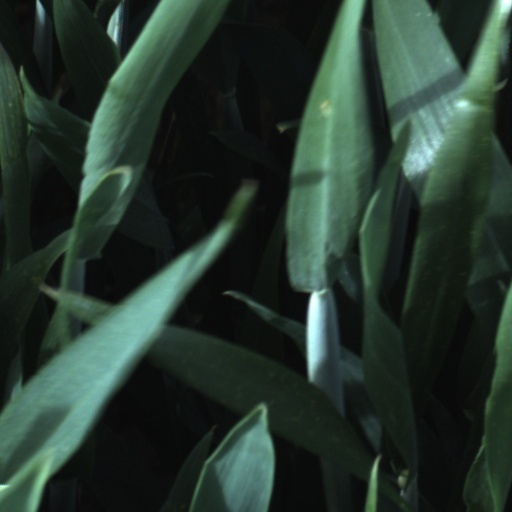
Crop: wheat